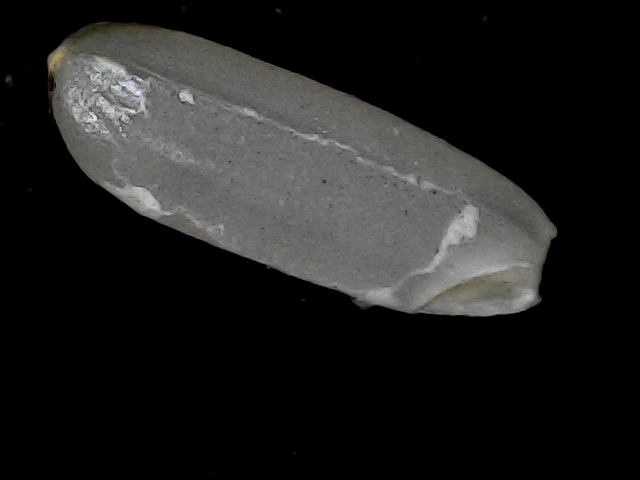
Rice variety: BD56